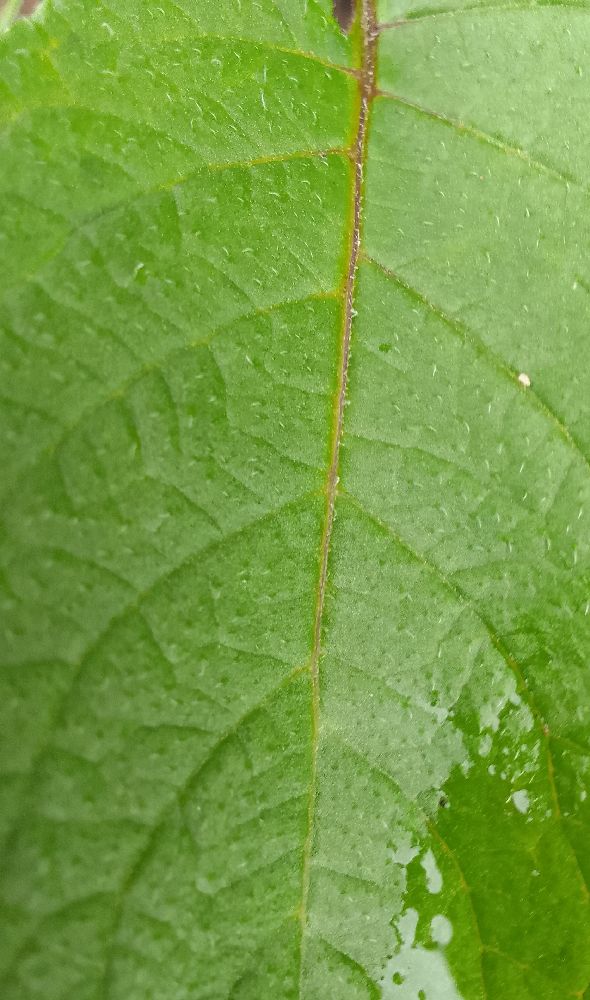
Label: Healthy